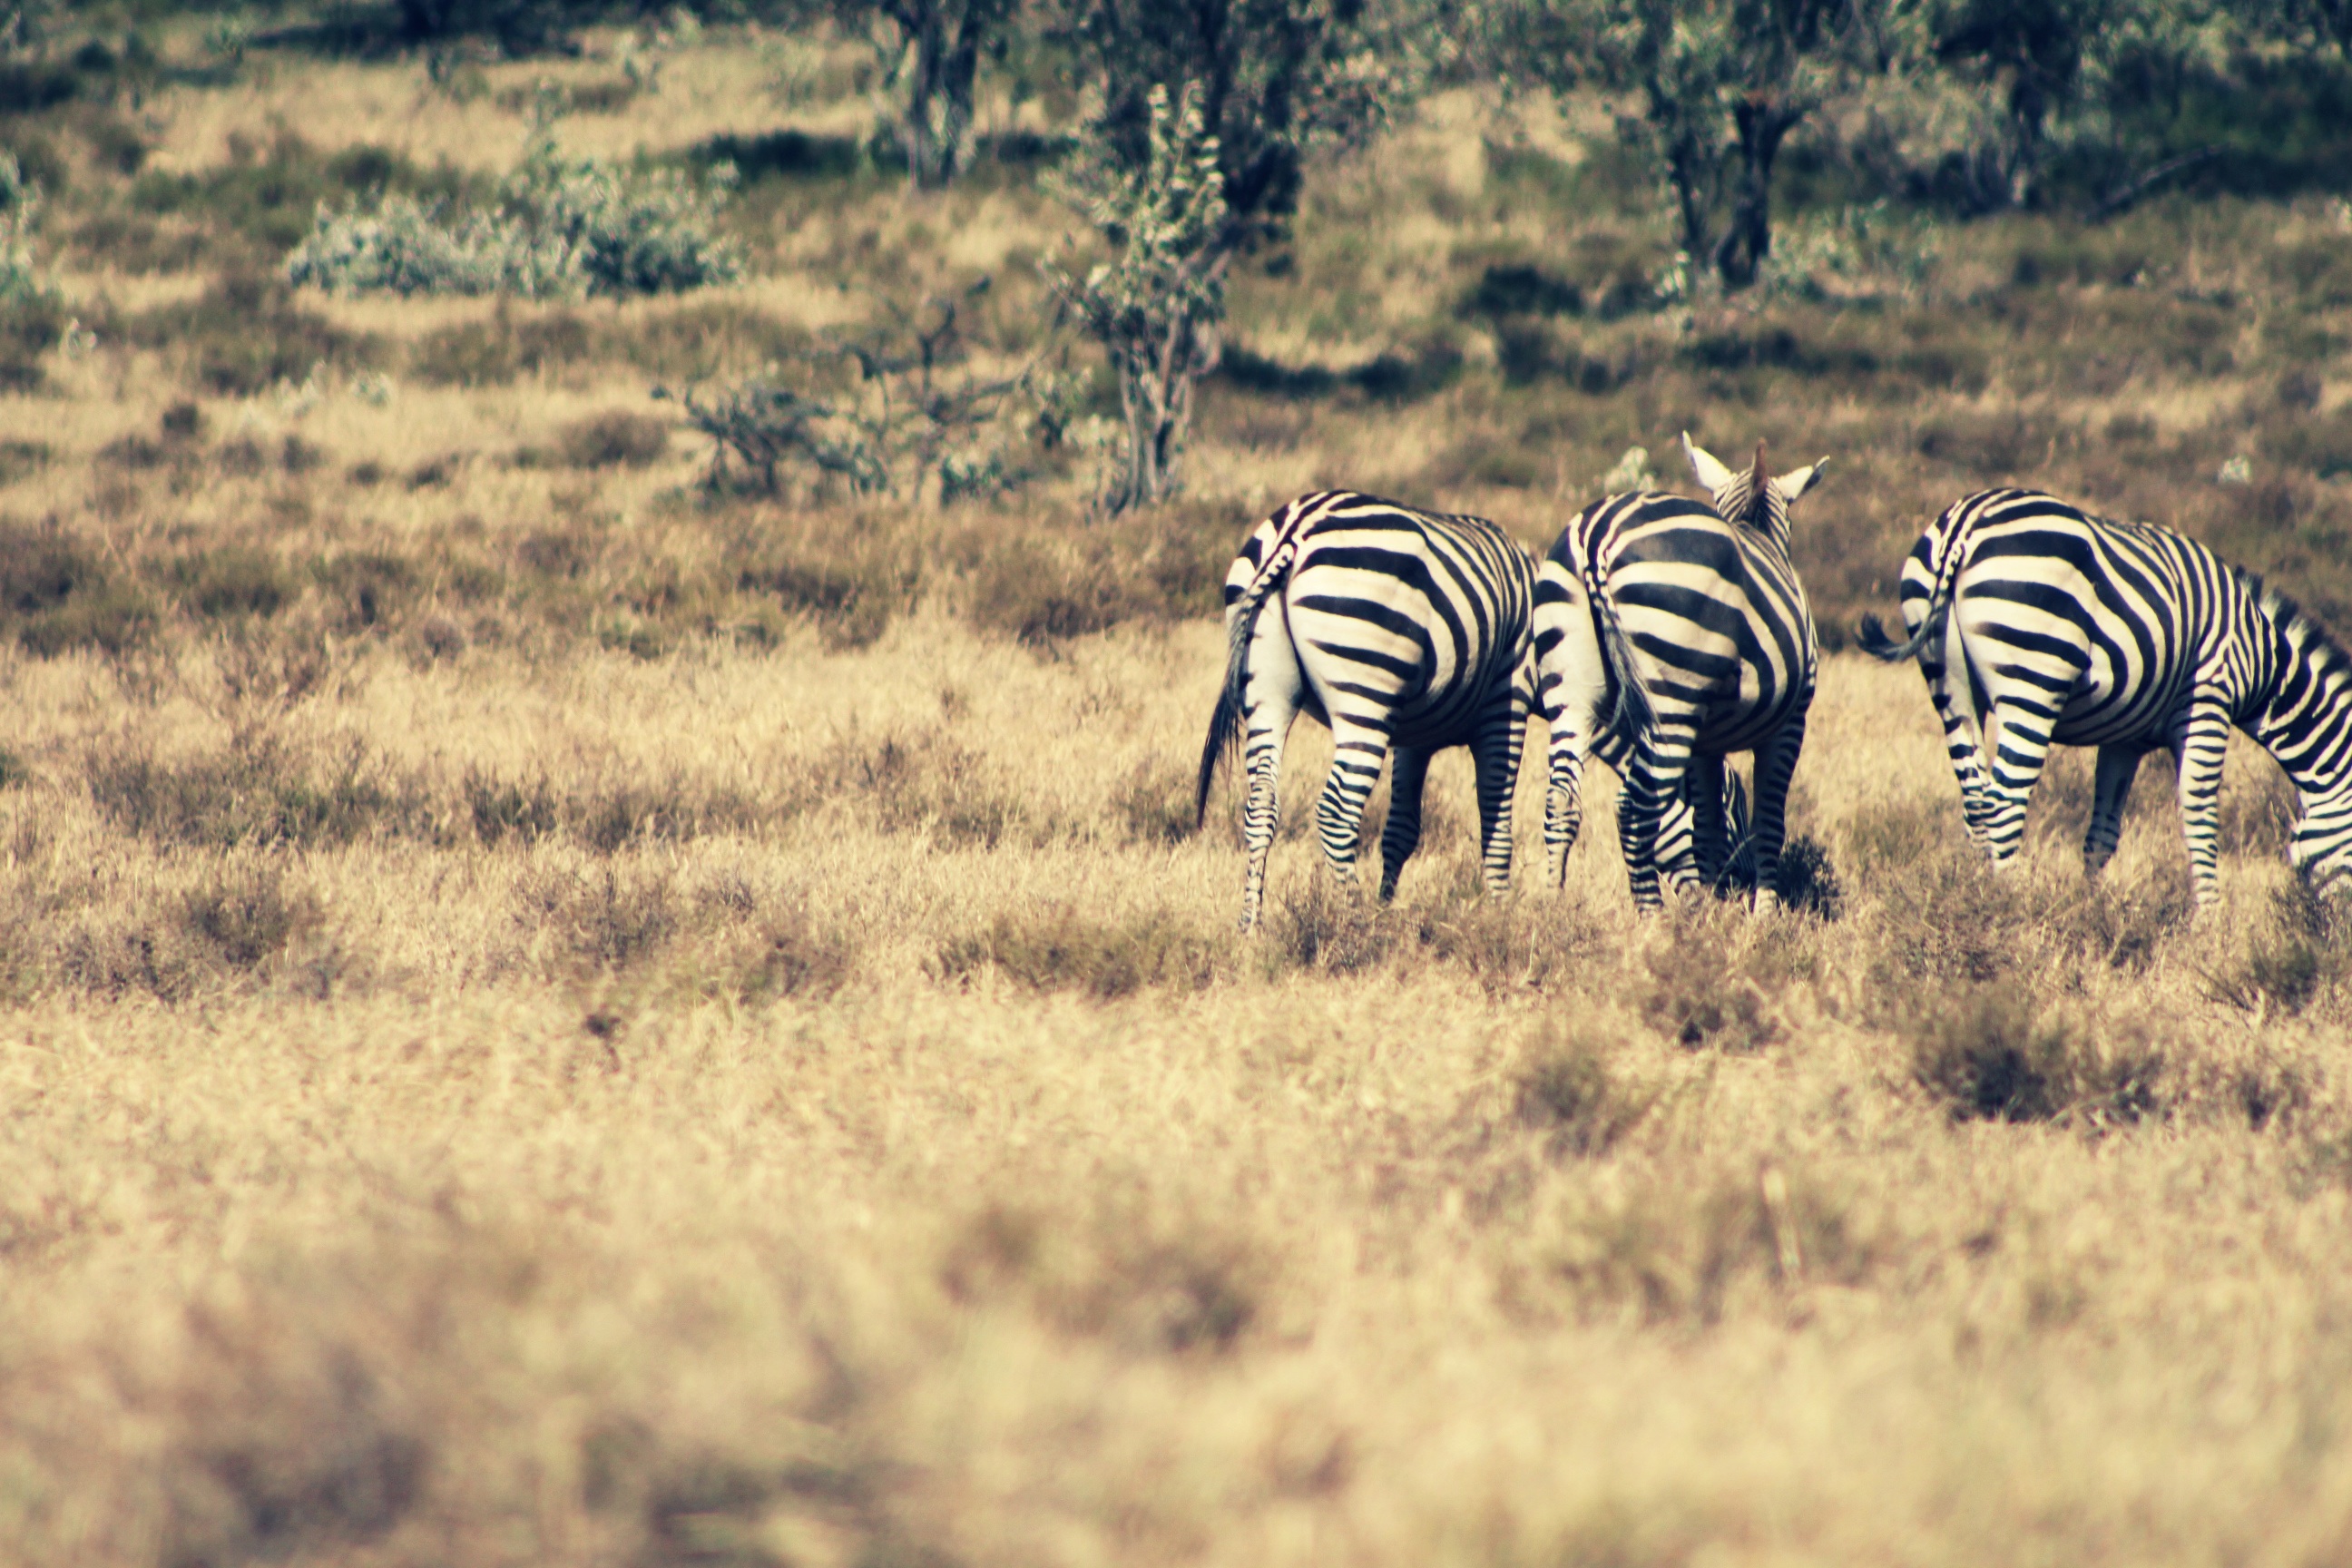
prairie, adventure, wildlife, herd, mammal, fauna, savanna, plain, zebra, grassland, safari, horse like mammal